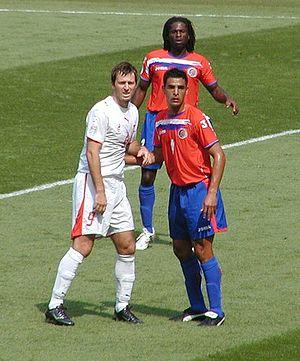
Maciej « Magic » Stanisław Żurawski, né le 12 septembre 1976 à Poznań, est un footballeur polonais qui compte soixante-douze sélections avec son équipe nationale. Attaquant durant ses dix-sept années de professionnalisme, il a surtout marqué le club du Wisła Cracovie, avec lequel il a gagné neuf titres majeurs en sept saisons.